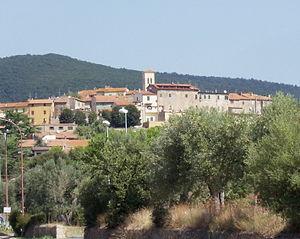
Batignano est une frazione de la commune de Grosseto, en Toscane, Italie.